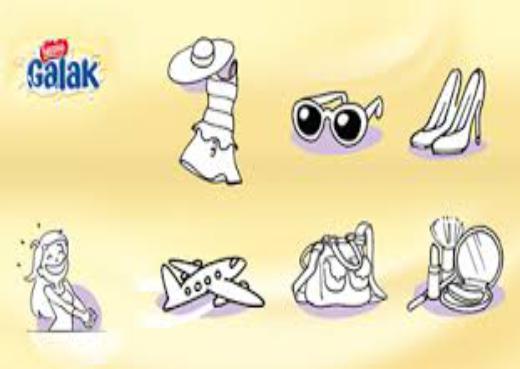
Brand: galak
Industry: Food